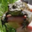
Label: frog